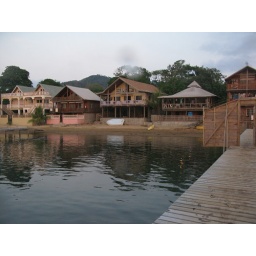
The 3rd floor balcony in my favourite place on the whole house